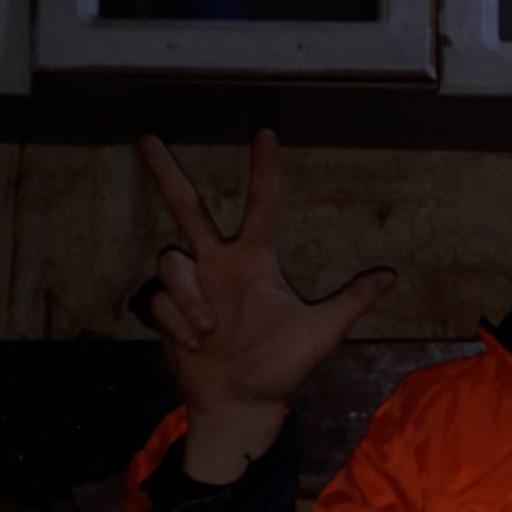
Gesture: three2